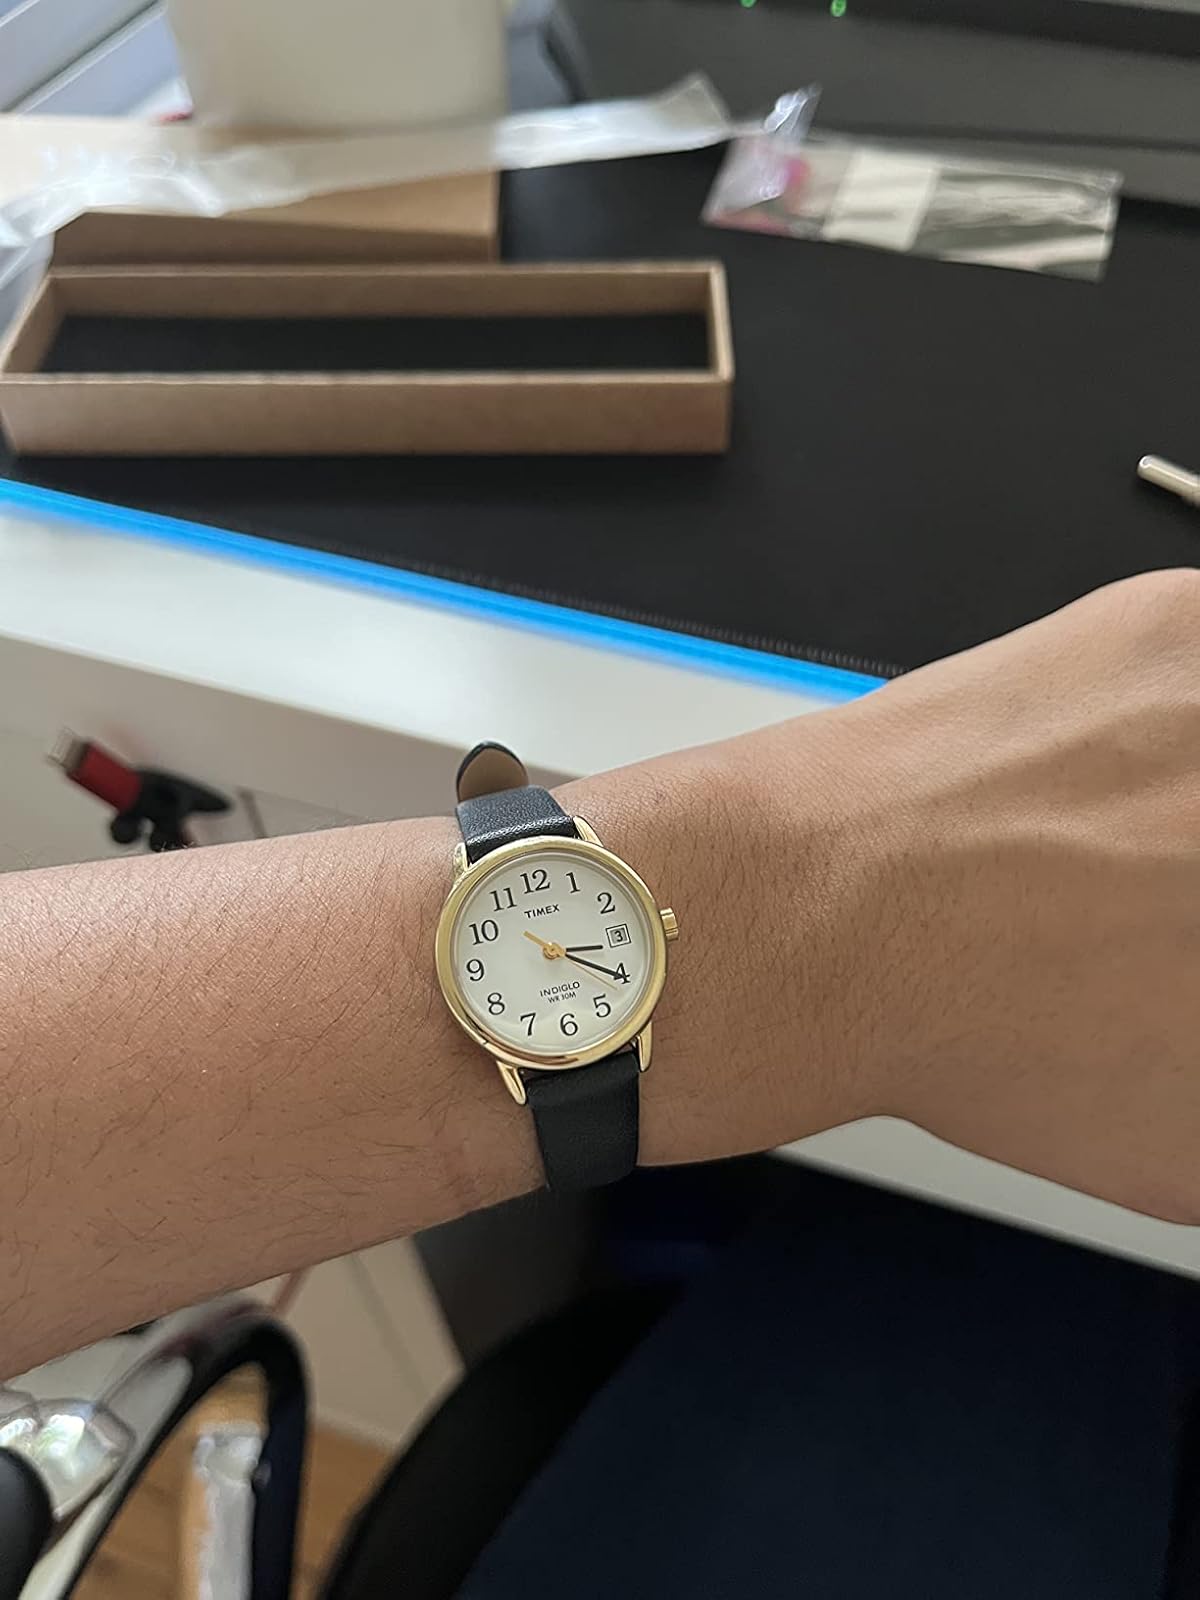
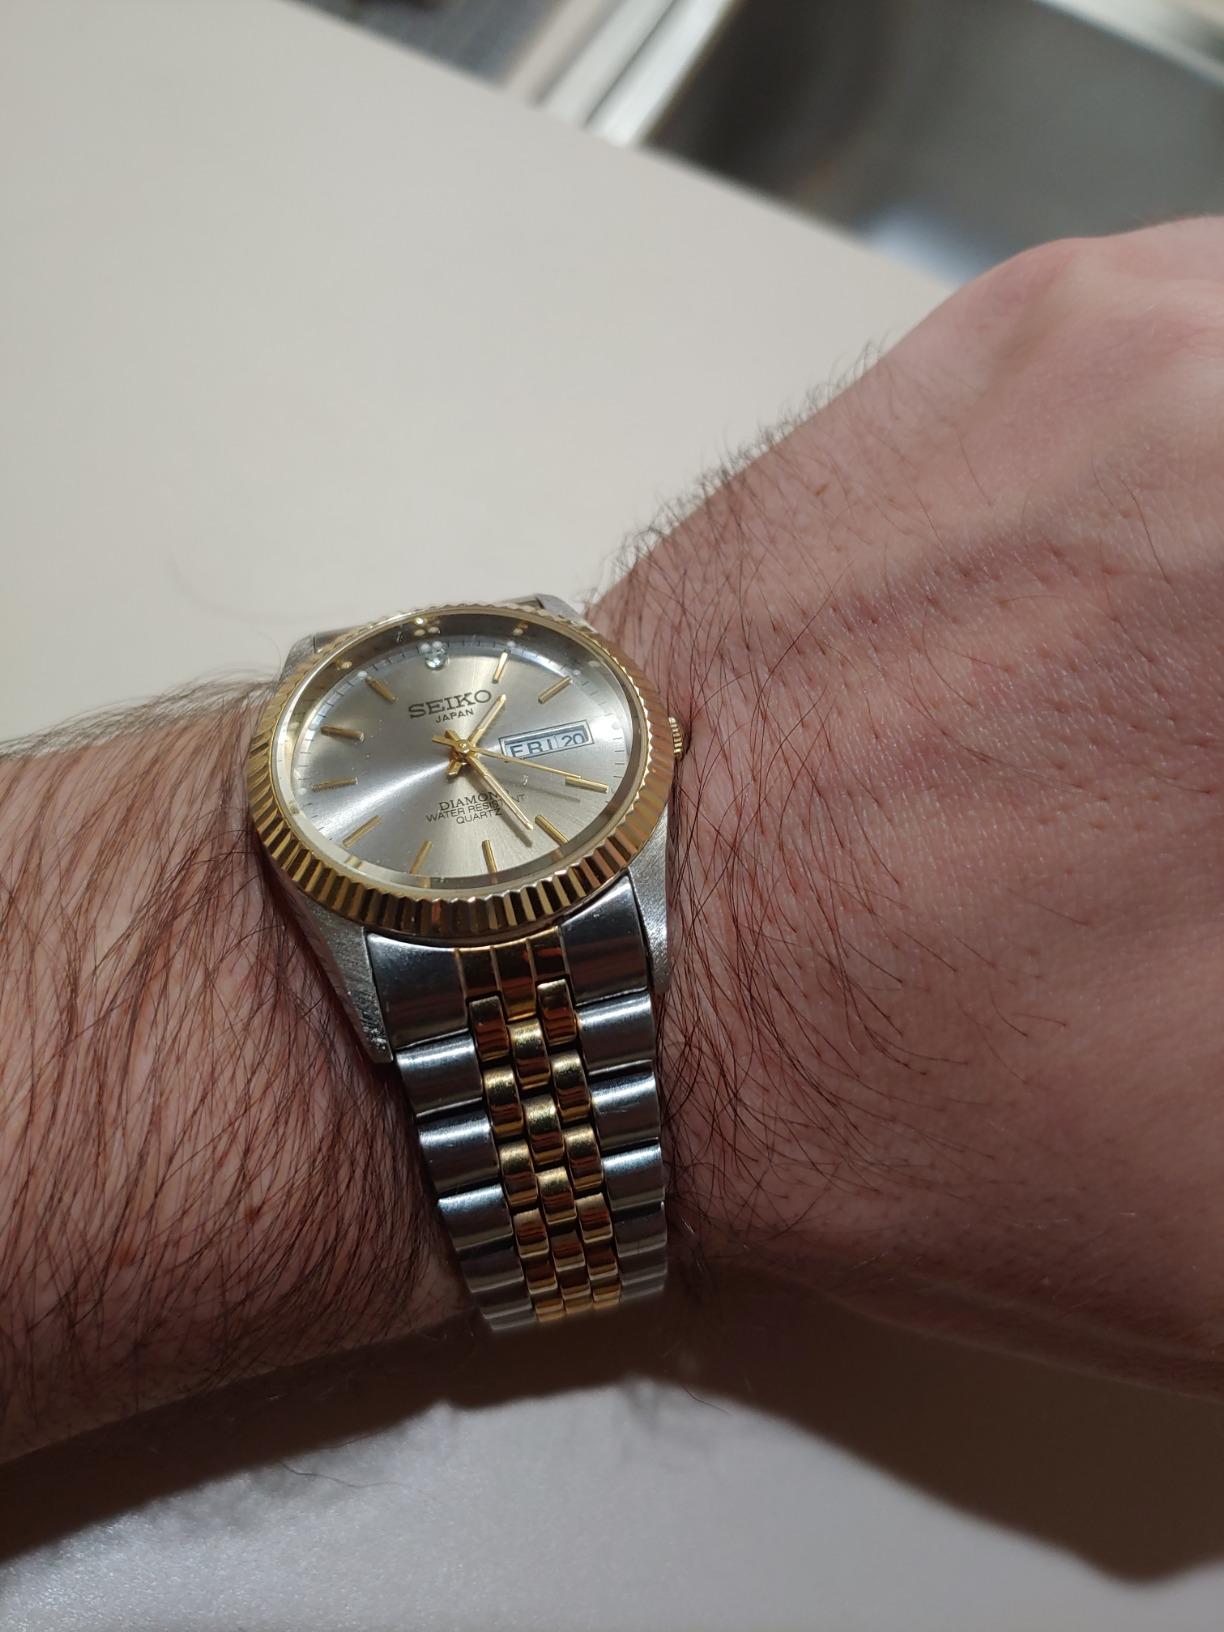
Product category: accessories_watch
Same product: no